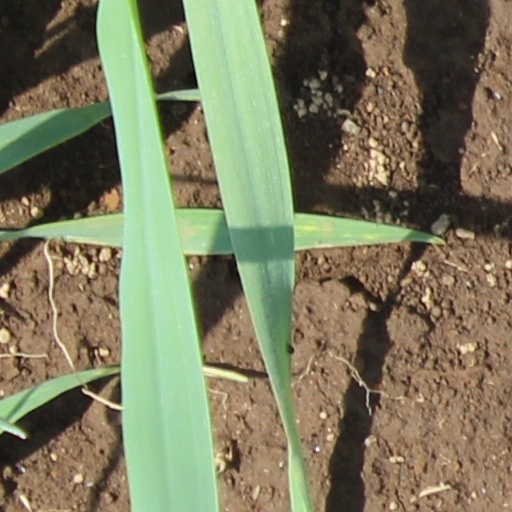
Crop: wheat